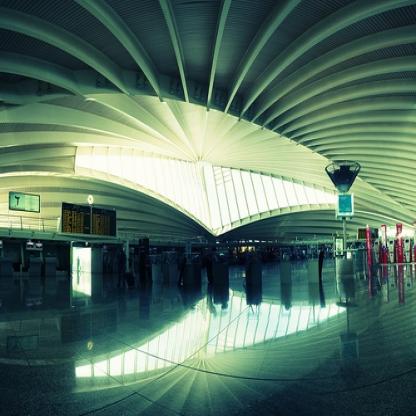
Scene: Indoor